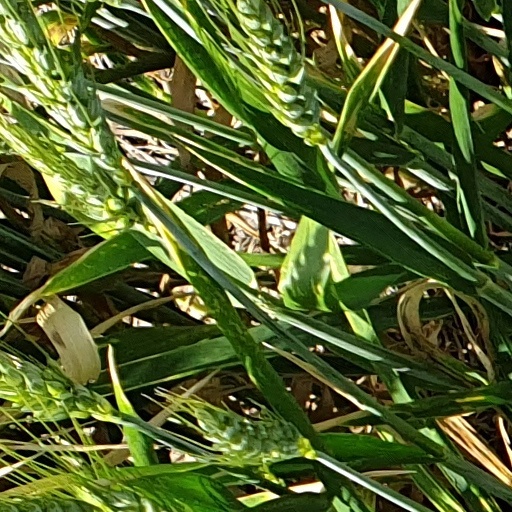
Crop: wheat